Conair of Scandinavia

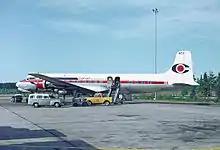
Douglas DC-7 in 1965

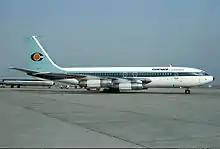
Boeing 720B in 1986

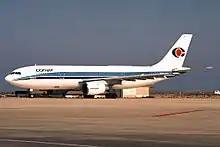
Airbus A300 in 1994

Conair was founded by the Scandinavian charter pioneer Simon Spies in 1965. The fleet was from scratch old Douglas DC-7s, which were taken over from Flying Enterprise. Around 1970, Conair got in to the "jet age", and bought second-hand Boeing 720Bs from Eastern Air Lines instead. In autumn of 1987, two Conair Boeing 720s had their nose gear cracked during otherwise normal landings in Salzburg, Austria and Rome, Italy. The fleet was already set to be renewed to second-hand Airbus A300B4s. But after the two incidents the changing of the fleet became a very urgent issue.